Vår teater

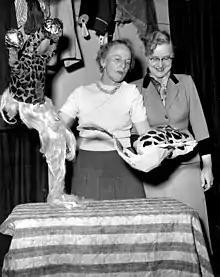
Elsa Olenius and with props at the Children's Theatre, 1955.

In the late 1920s and 1930s, librarian Elsa Olenius pioneered storytelling and simple theatre games and pantomime for children at the Stockholm City Library's Hornsgatan branch, an activity that grew in popularity as more and more children became interested. In 1941–1942, Ingmar Bergman ran Sweden's first children's theatre in Medborgarhuset under the name , a children's branch of his amateur theatre company for adults, . When his work there ended, Olenius took over the premises in 1942 and started a more developed children's theatre activity for interested children between seven and sixteen years old, with improvisation exercises to music, pantomime and other exercises. Gradually, real performances for audiences were created and eventually it was called . Astrid Lindgren, among others, wrote plays specifically for the theatre.